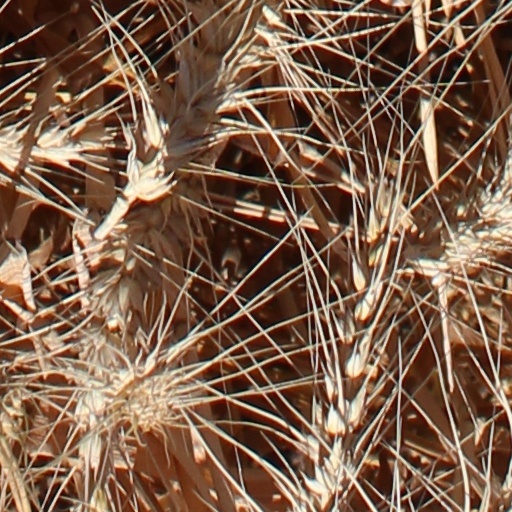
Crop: wheat